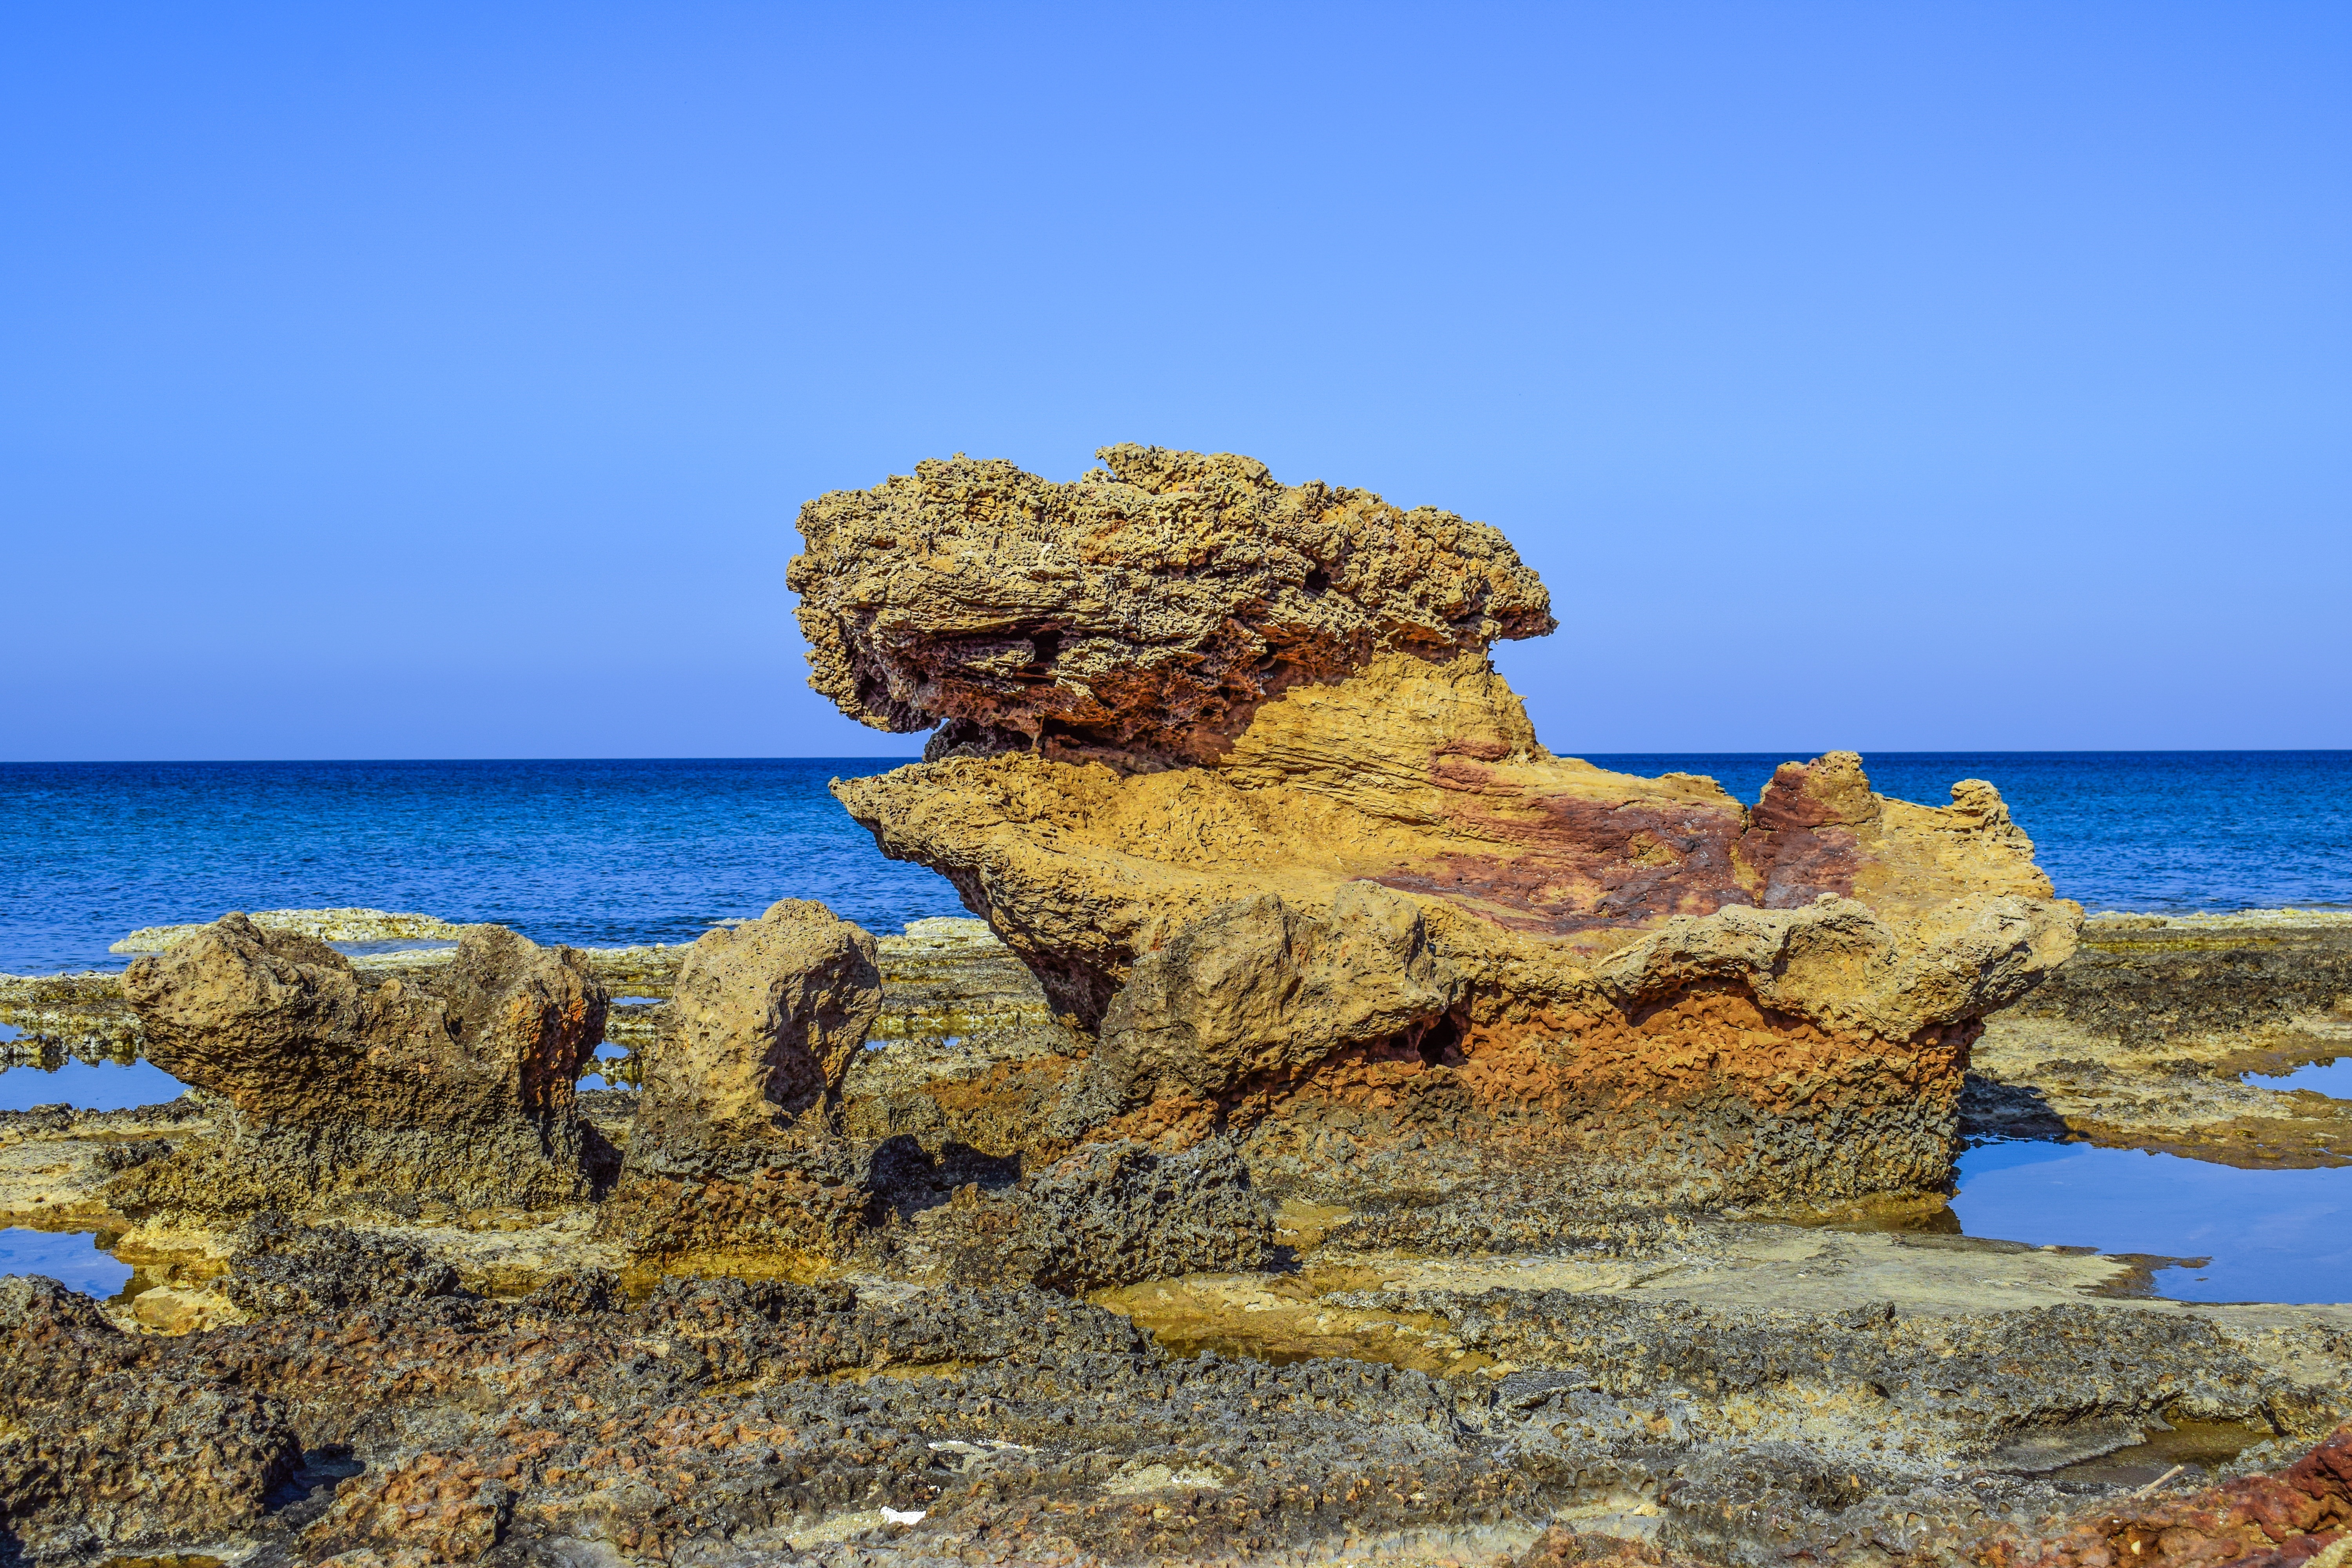
beach, landscape, sea, coast, nature, sand, rock, ocean, horizon, shore, formation, cliff, cove, scenery, bay, island, stack, terrain, material, erosion, body of water, geology, limestone, habitat, cyprus, cape, islet, landform, kapparis, natural environment, geographical feature